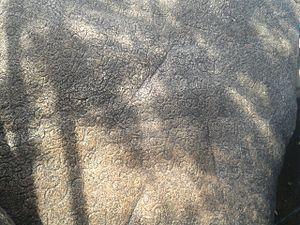
Les édits mineurs sur rocher d'Ashoka, sont des inscriptions rupestres faisant partie des Édits d'Ashoka. Il s'agit des premiers édits en langue indienne de l'empereur Ashoka, écrits dans le script Brahmi lors de la onzième année de son règne, faisant suite à l'inscription bilingue de Kandahar, en grec et en araméen, rédigée lors de la dixième année du règne de l'empereur. Il y a plusieurs variations de ces édits, avec généralement la désignation d'un édit mineur n°1 et un édit mineur n°2, les différentes versions étant généralement agrégées dans la plupart des traductions. Il y a aussi un edit mineur n°3, découvert à Bairat, à destination du clergé bouddhiste. Plusieurs des inscriptions d'Ashoka en grec ou en araméen sont parfois aussi catégorisées parmi les « Édits Mineurs sur Rocher ».